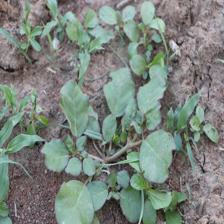
Label: BroadLeafWeed